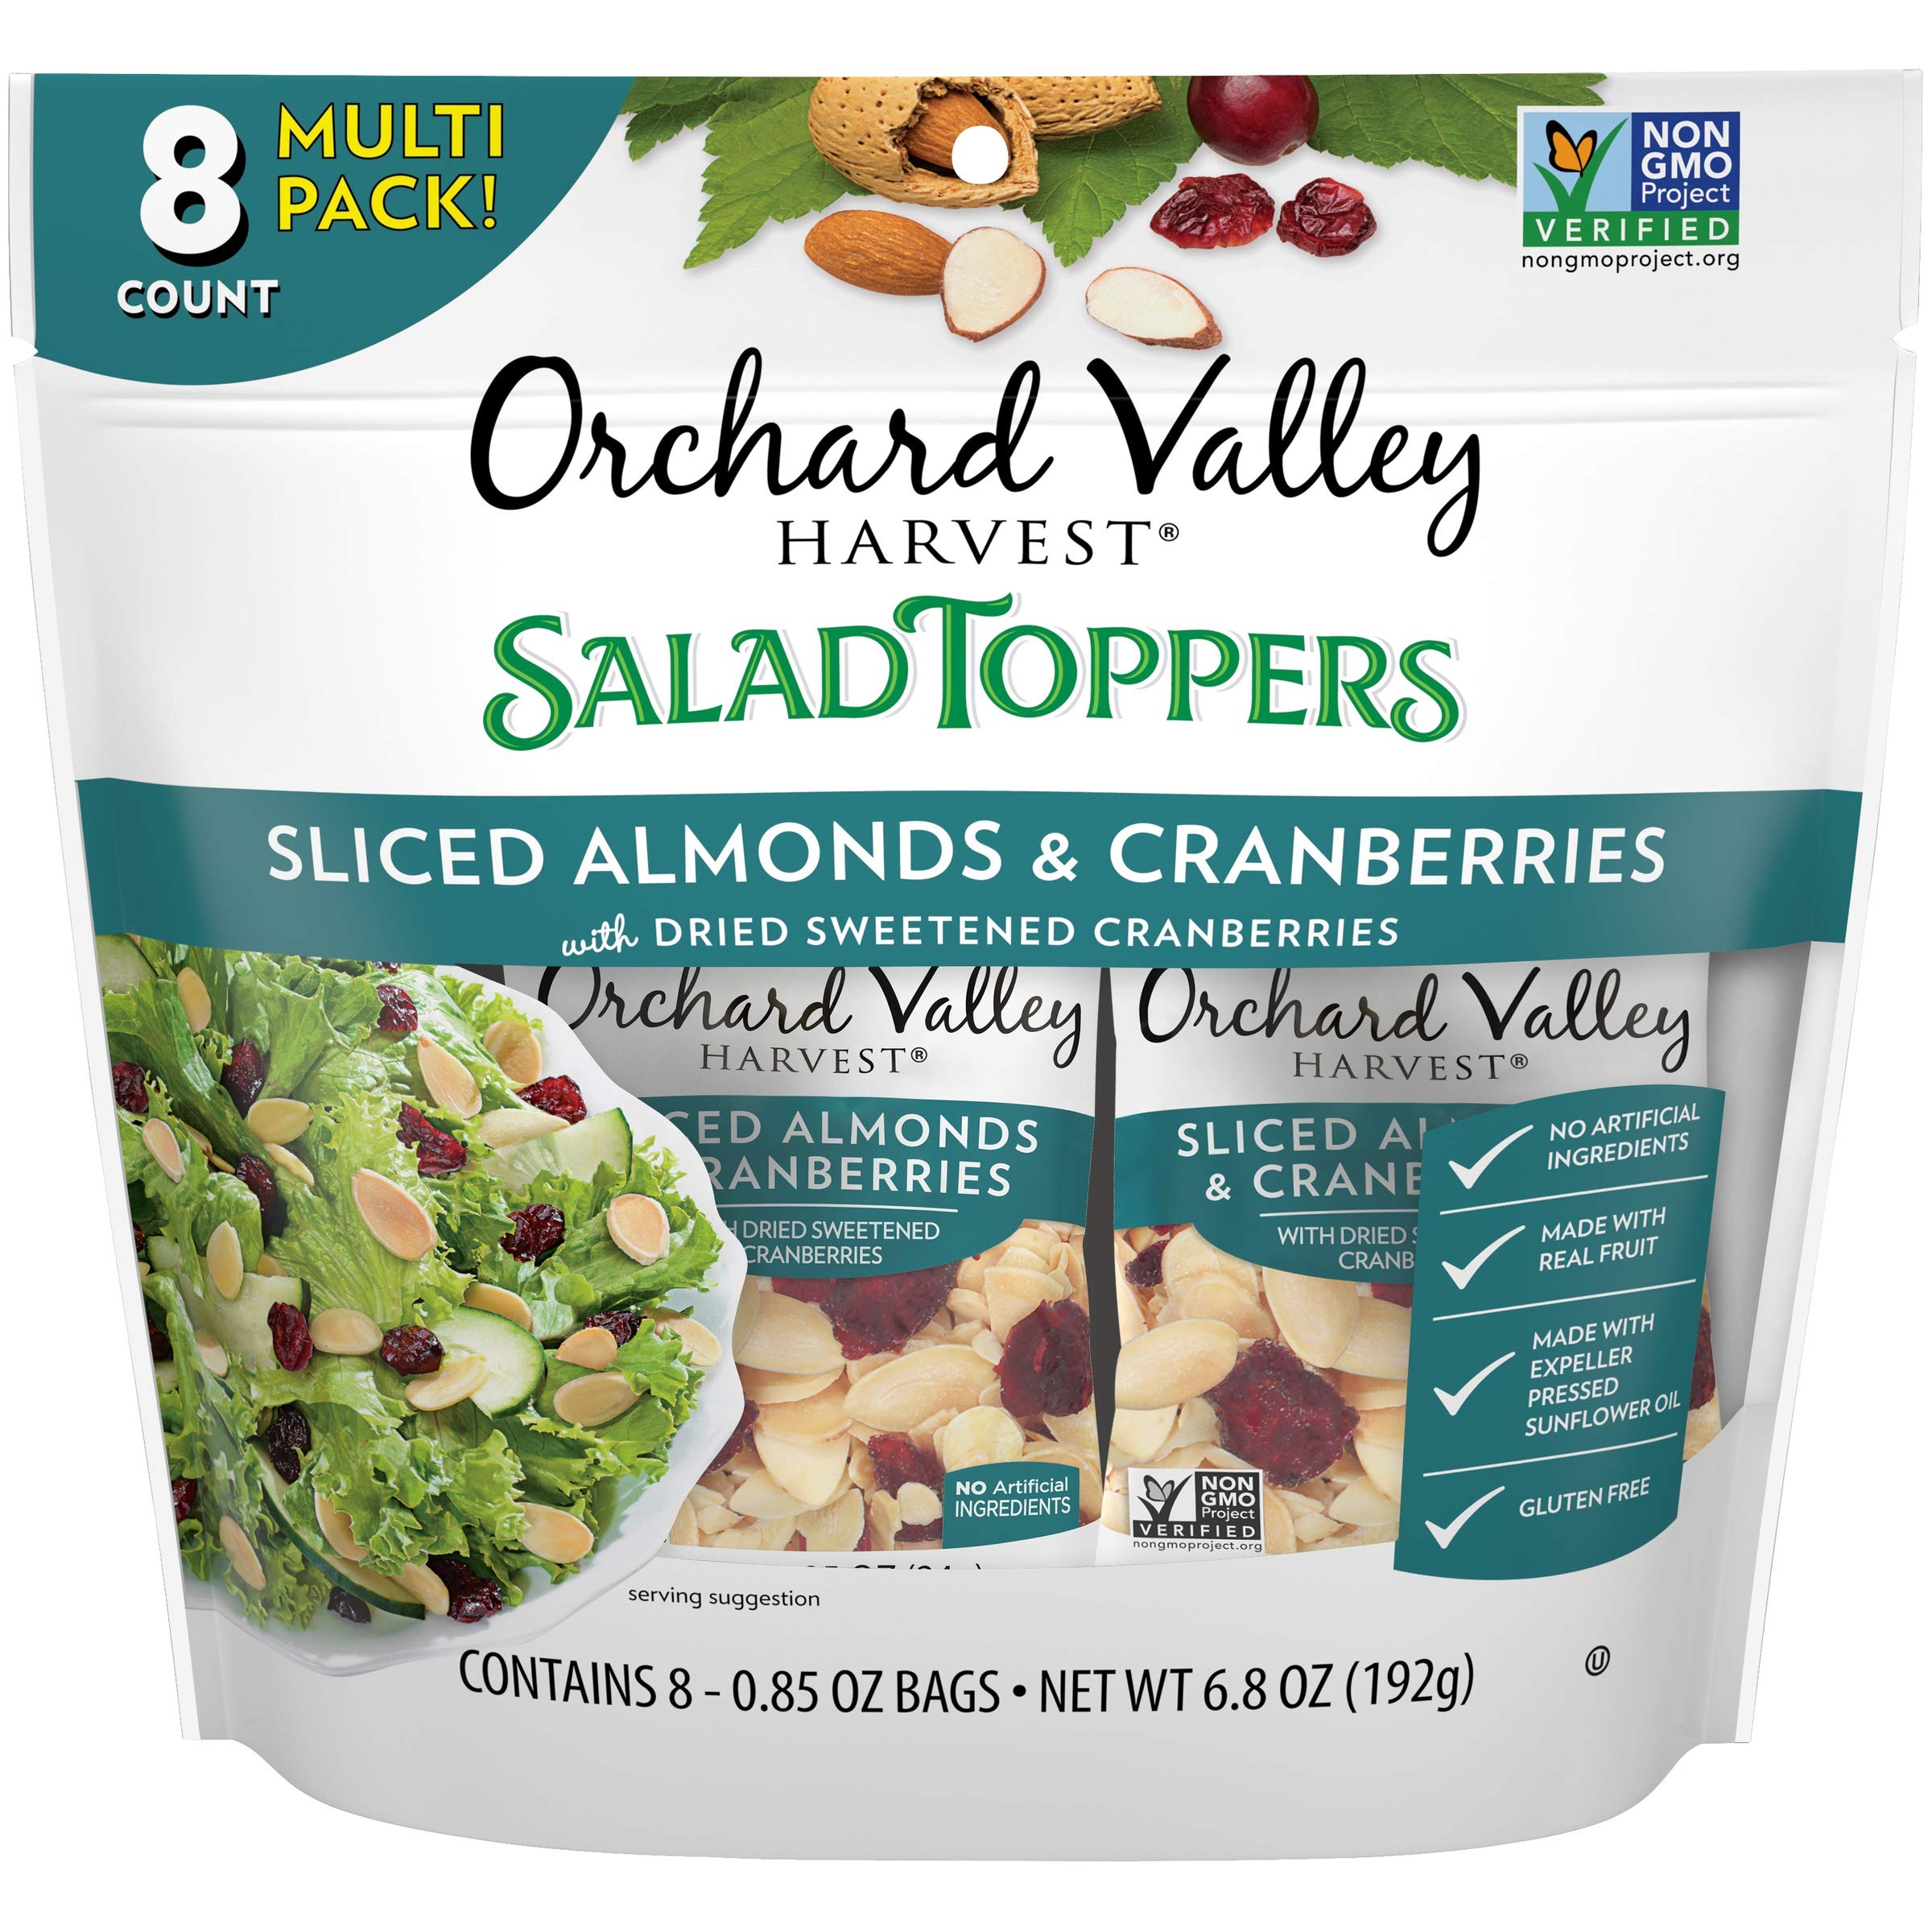
Item Name: Orchard Valley Harvest Sliced Almonds and Cranberries Salad Toppers, 0.85 Ounce Bags (Pack of 8), Gluten Free, Non-GMO, No Artificial Ingredients
Bullet Point 1: Contains 1 bag of 8- 0.85 Ounce packs of Orchard Valley Harvest Sliced Almonds and Cranberries Salad Toppers
Bullet Point 2: Delicious sliced almonds and dried sweetened cranberries come together in this mix for the perfect salad topper
Bullet Point 3: Add taste and crunch to everyday salads, yogurt, oatmeal, or cottage cheese
Bullet Point 4: All Orchard Valley Harvest products are Non-GMO Project verified and do not contain any artificial ingredients, colors, flavors or preservatives
Bullet Point 5: Orchard Valley Harvest is dedicated to finding pure and simple nuts and dried sweetened fruit that support your active lifestyle
Value: 8.0
Unit: Count

Price: 10.66